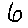
Label: 6